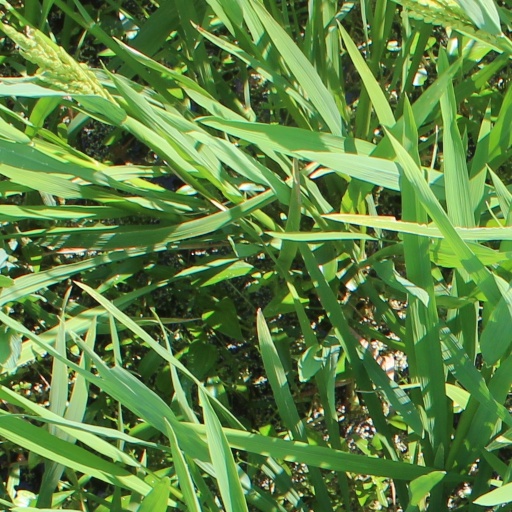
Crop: rice